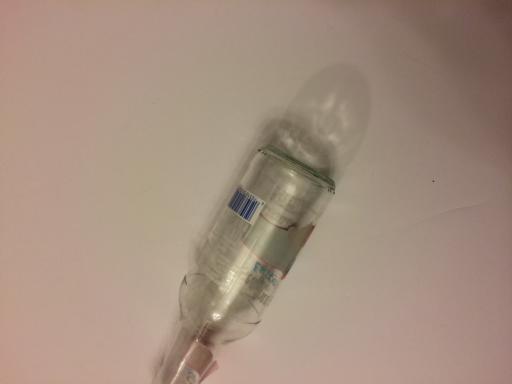
Waste category: glass